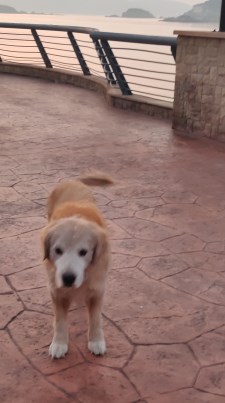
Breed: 5355-n000126-golden_retriever